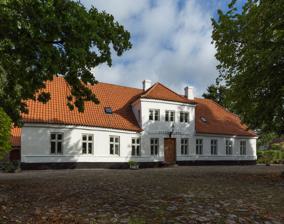
Building: Jarlsminde
Country: Denmark
Year built: 1798
Building in Aarhus, Denmark Jarlsminde General information Location Aarhus , Denmark Completed 1798 Technical details Floor count 2 Floor area 240 m 2 (2,600 sq ft) Jarlsminde is a farm and a listed building in Aarhus , Denmark. The farm was built in 1798 and was listed in the Danish national registry of protected buildings and places by the Danish Heritage Agency on 3 June 1997. The farm is situated in the suburb Stavtrup about 7-8 km. south-west of the city centre of Aarhus where it sits on a hill with a view of Brabrand Lake and the large urban areas on the other side of it. The farm was originally built for Countess Wedel-Jarlsberg. The farm consists of the main two-story building and an outbuilding. The main building was constructed in 1798 and lightly remodeled in 1820. The center of the building is split in a small living room with an adjacent garden room. The eastern section has one large room while the western part is divided in a kitchen and two smaller rooms. From the central living room stairs adorned with classical balusters lead to the upper floor which has a bathroom and a number of smaller rooms. The house contains an iron stove from Bærum Ironworks in Norway from 1820. The main building is painted white with red winged brick. Cornices of masonry drape around the building on all sides and the roof on the gables are half-hipped while the dormers are hipped. The outbuilding is constructed of boulders with gables of yellow brick and contains a preserved bakery with oven and a partially buried milking room. References